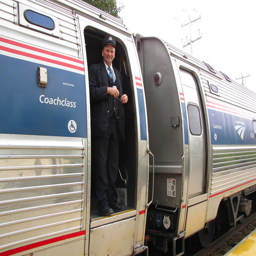
A railroad employee standing by the door of a train
A train conductor in uniform smiles while standing on the train.
Conductor stands in the open doorway of the train car
A man standing in the doorway of a train car.
A conductor standing inside of a steel train.